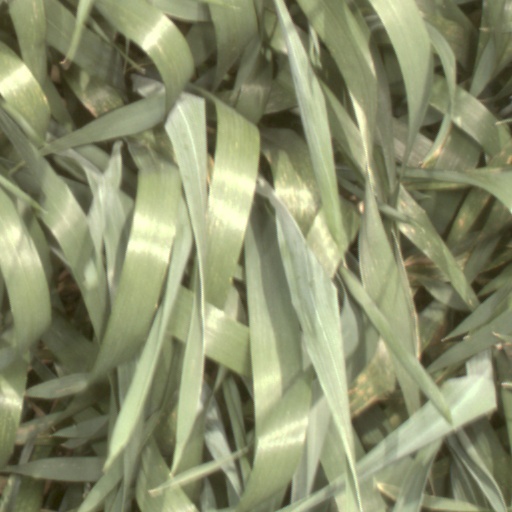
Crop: wheat